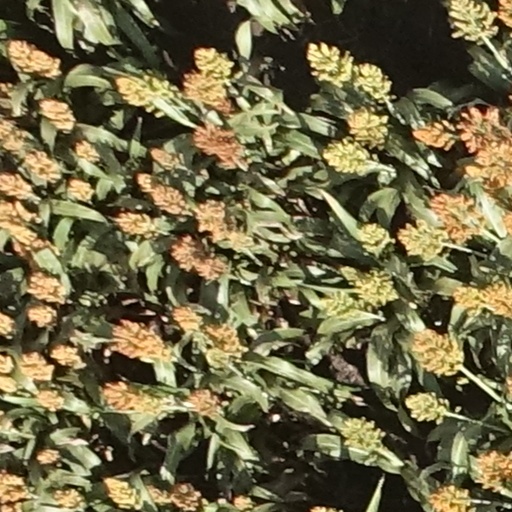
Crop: sorghum